Chesterton, Indiana

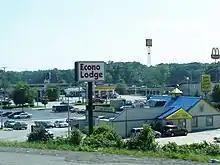
Indian Boundary, where SR 49 and I-94 meet

As of the census of 2010, there were 13,068 people, 5,029 households, and 3,554 families living in the town. The population density was . There were 5,354 housing units at an average density of . The racial makeup of the town was 92.7% White, 1.4% African American, 0.3% Native American, 2.1% Asian, 1.8% from other races, and 1.7% from two or more races. Hispanic or Latino of any race were 6.9% of the population.